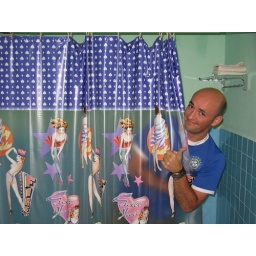
Our shower curtain in our guest house in Siem Reap, Cambodia. I cracked up when I saw it!